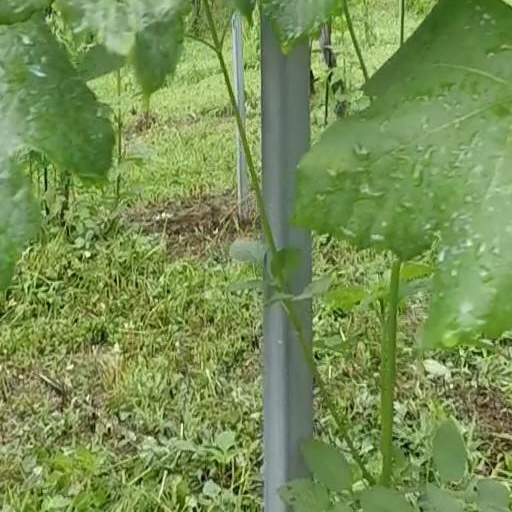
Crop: grape